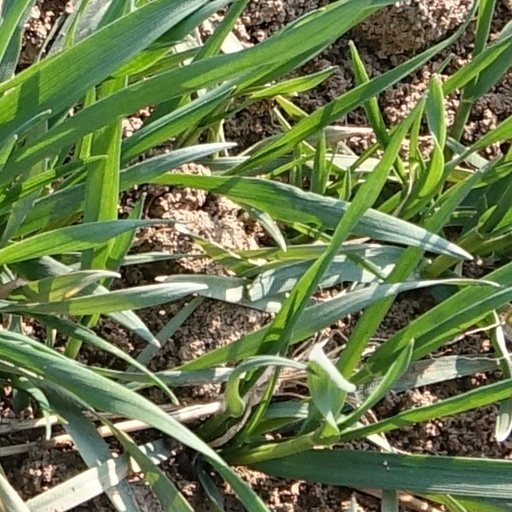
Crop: wheat